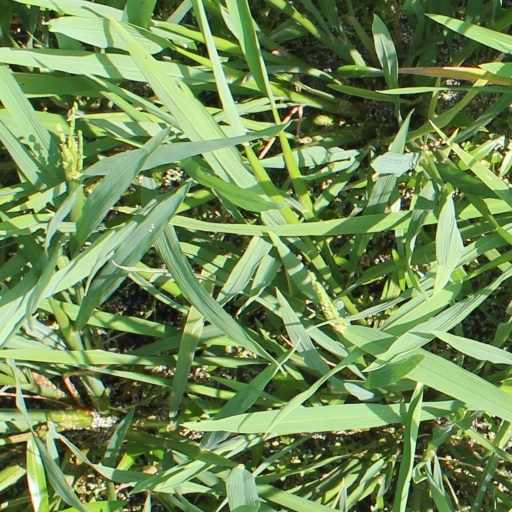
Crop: rice